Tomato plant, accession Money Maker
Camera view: bottom (45 deg); turntable rotation: 60 degrees
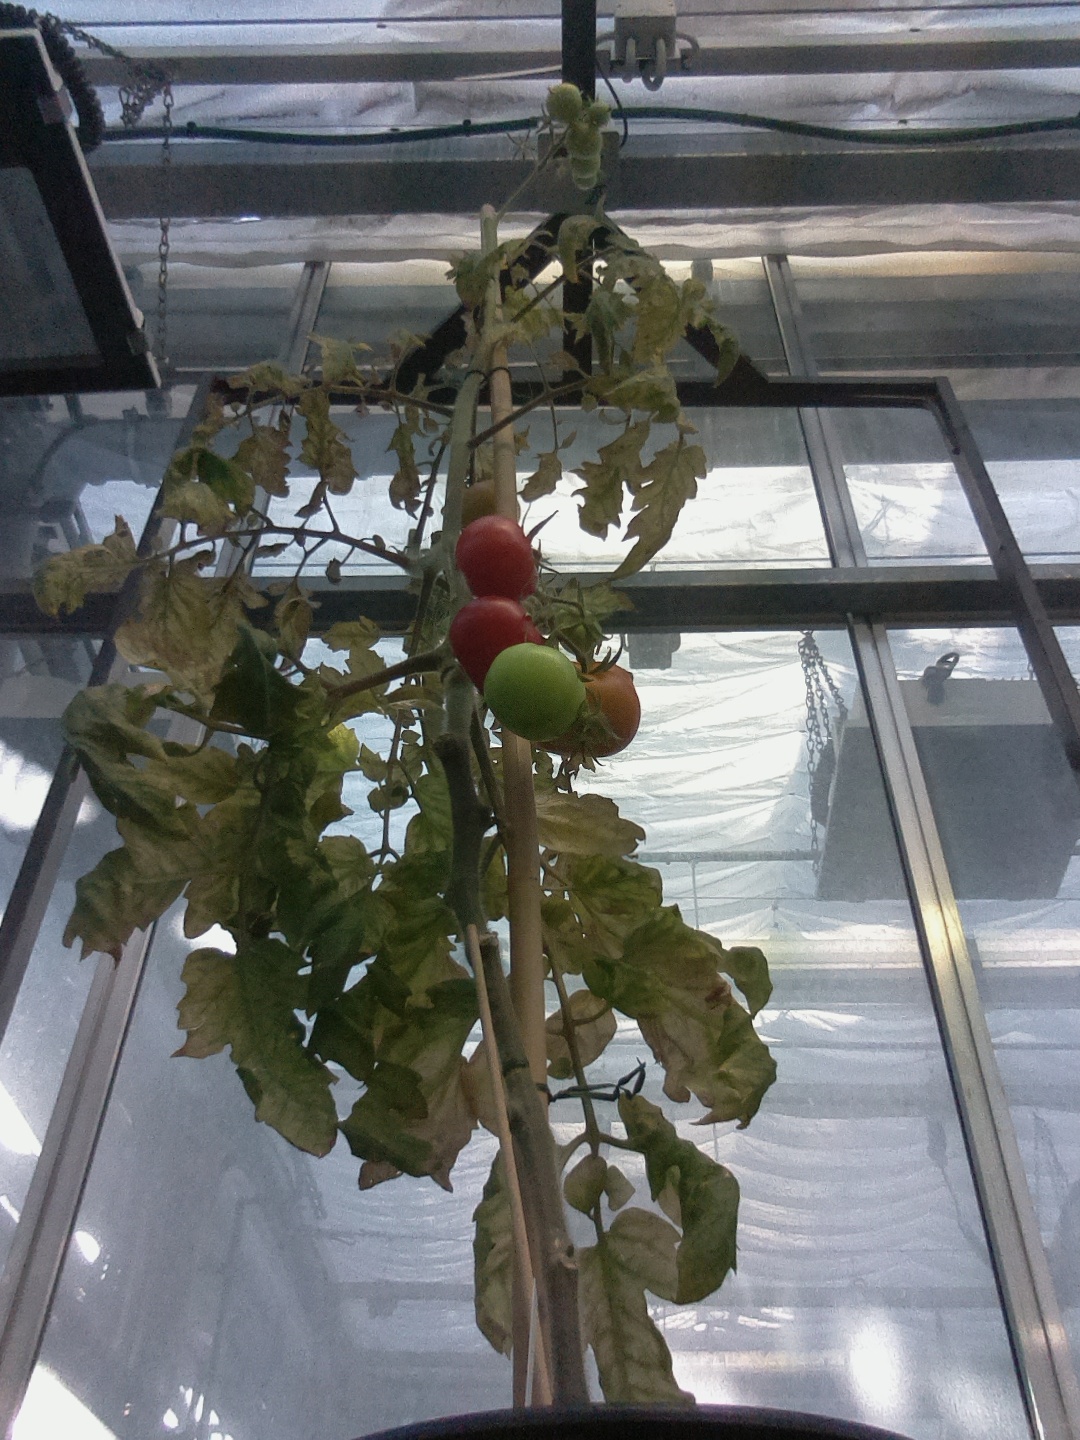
BBCH growth stage 83: 30%-40% of fruits show typical fully ripe color